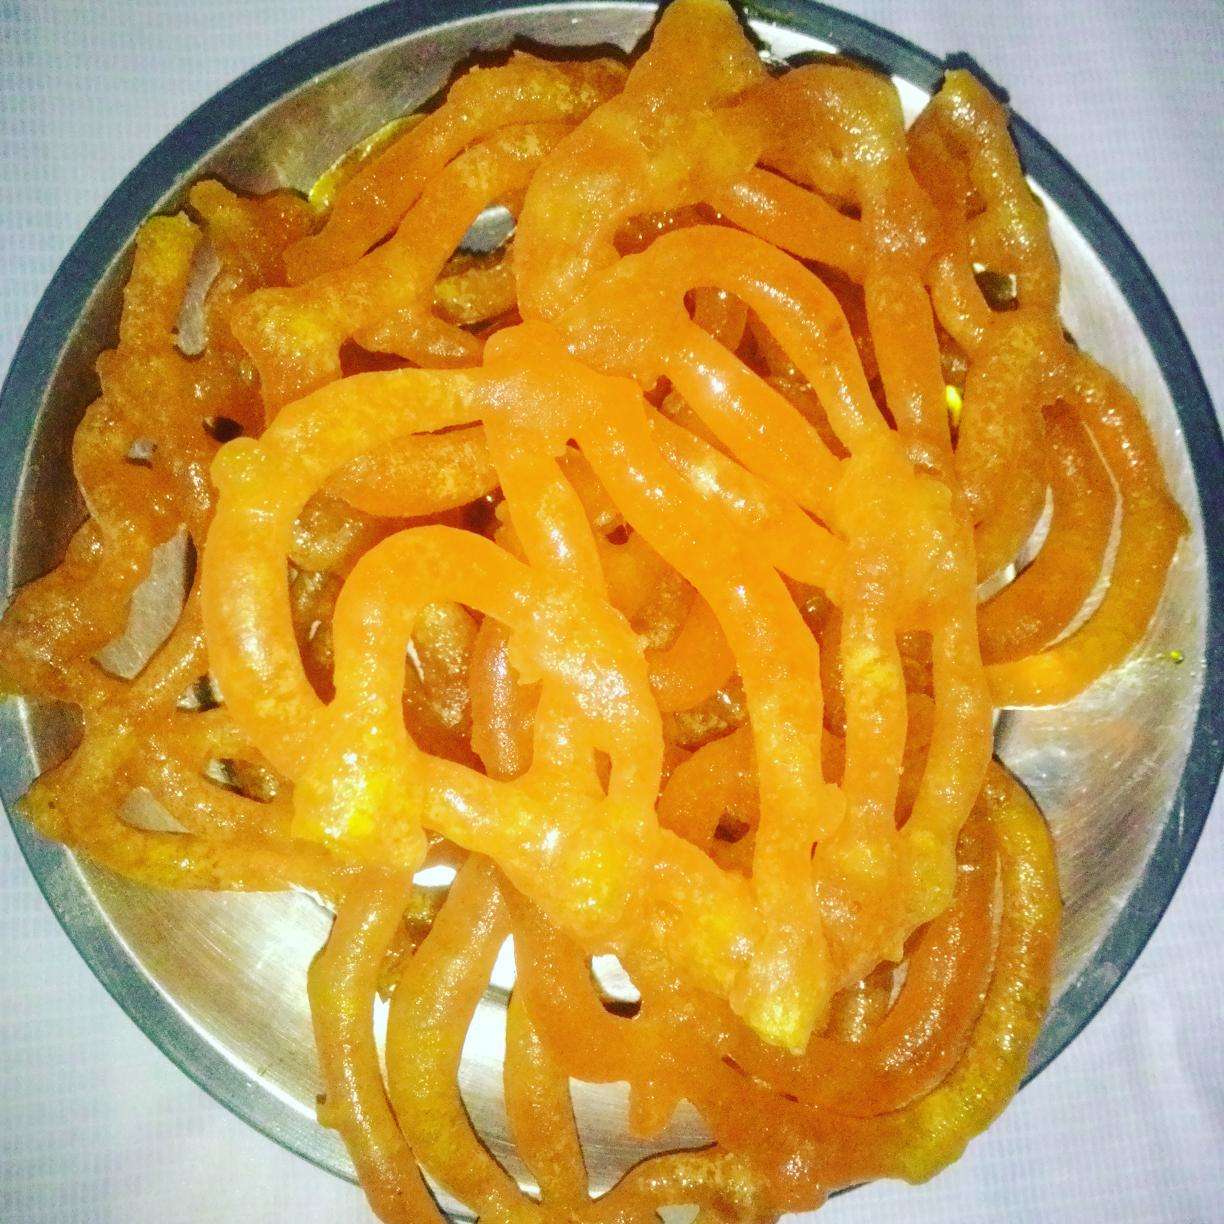
Dish: jalebi